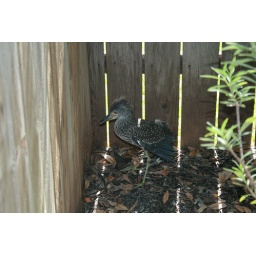
This little bird was found by the front door of our house. He had a broken wing.